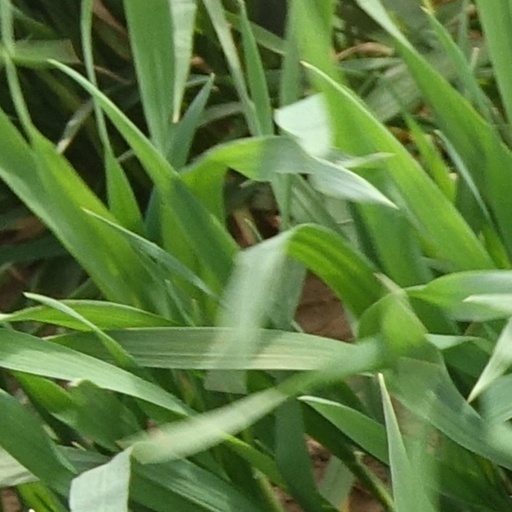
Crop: wheat